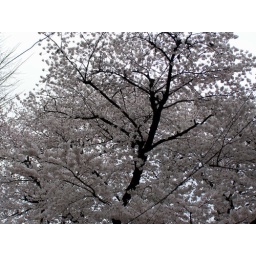
Sakura trees in the Asakusa Temple complex were in full bloom, a stunning contrast to the rainy, gray day. [2008]